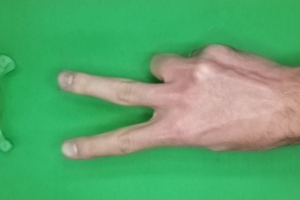
Label: scissors